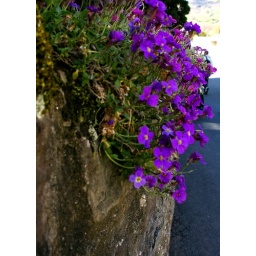
Aubrietia on a stone wall down a side street in Crickhowell.